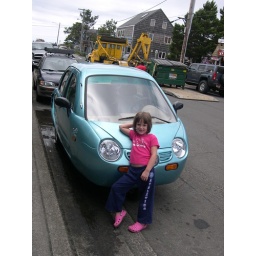
this car has three wheels lily says and poses on the hood. three-wheeled car sighting in cannon beach oregon